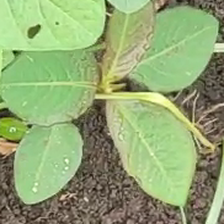
Weed species: Moti_dudhi(Euphorbia_geneculata_L)